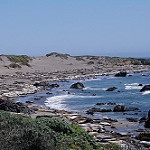
Label: sea